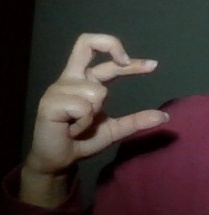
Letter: thal